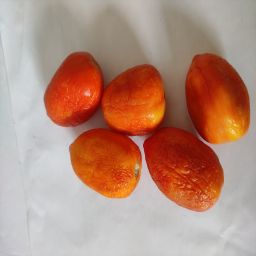
Crop: Tomato
Quality: Old